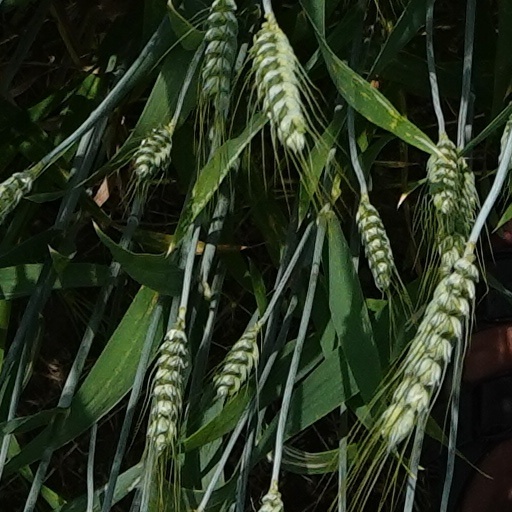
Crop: wheat